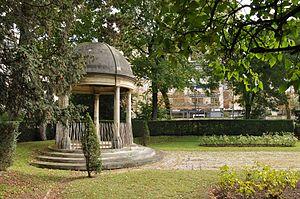
Temple de l'Amour dans le Parc de Folie Saint-James à Neuilly-sur-Seine près de Paris
La Folie Saint-James est une demeure située à Neuilly-sur-Seine, dans les Hauts-de-Seine, en France, qui appartenait à Claude Baudard de Vaudésir de Sainte-Gemmes, baron de Saint-James, contrôleur général de la Marine de Louis XV. Il fit construire et aménager en 1777 par François-Joseph Bélanger une maison et un domaine luxueusement décoré de fabriques et planté d’arbres recherchés appelé « folie » à Neuilly-sur-Seine près de Paris.